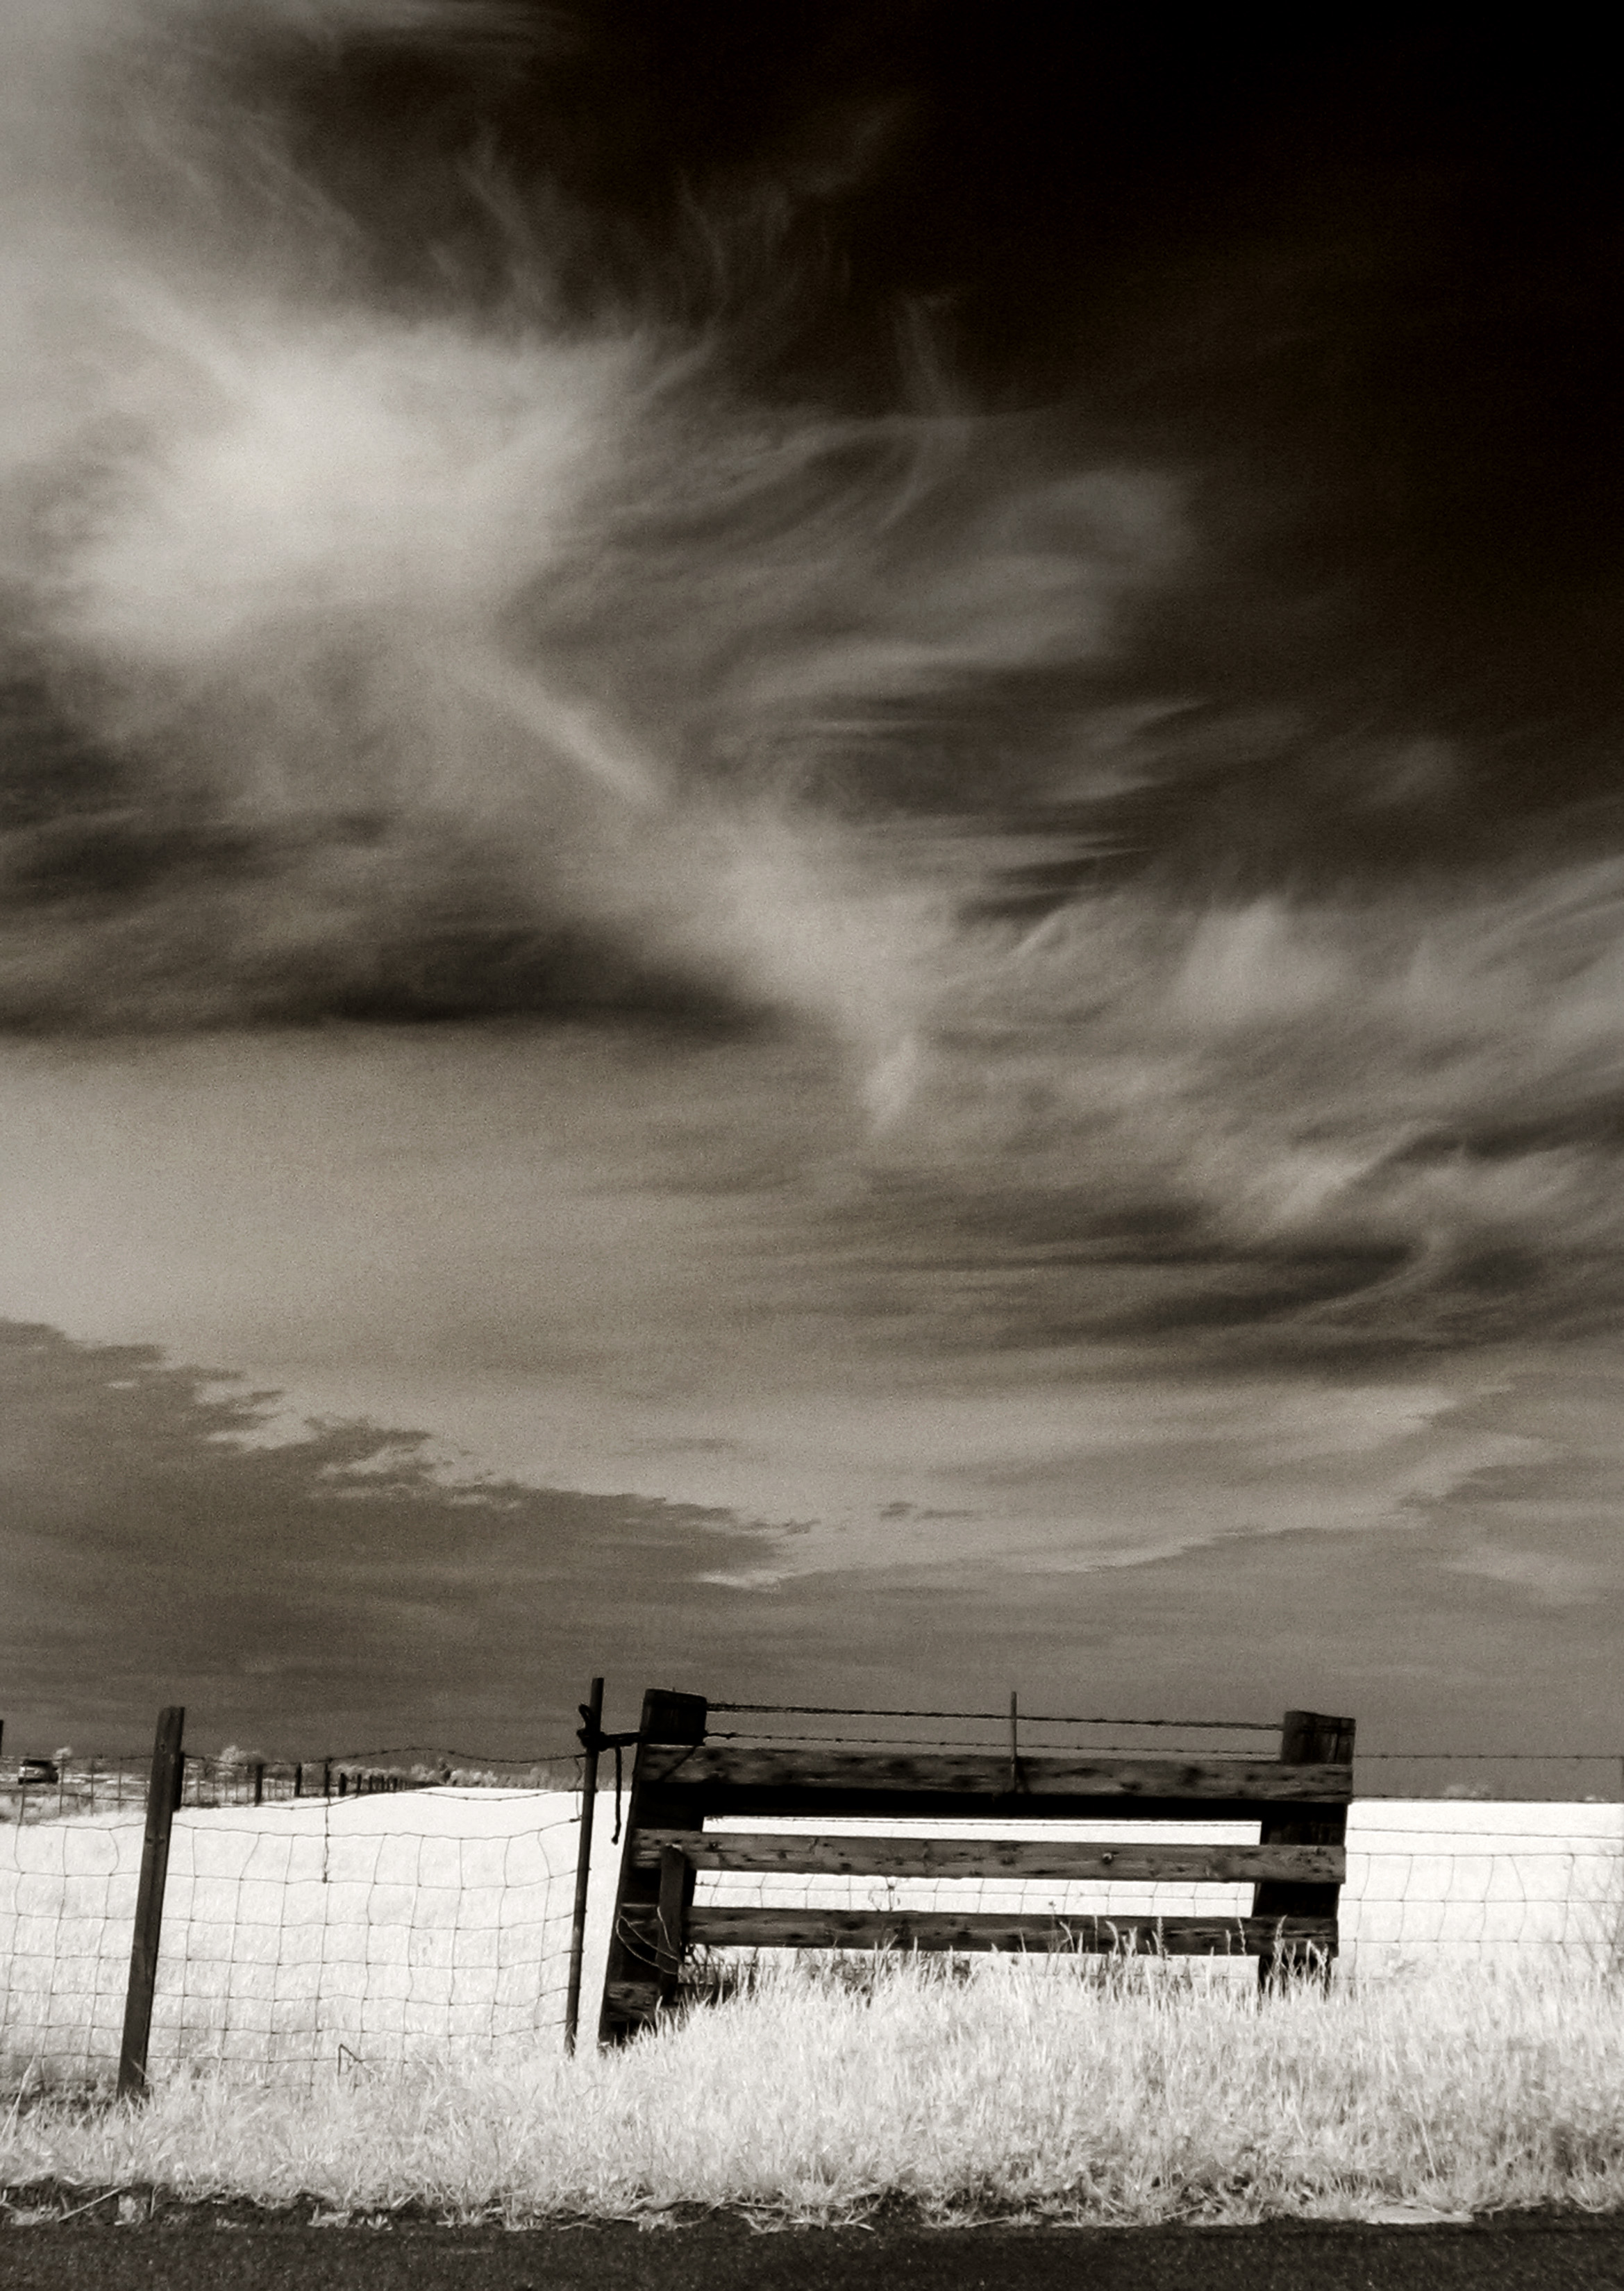
sea, snow, fence, cloud, black and white, sky, mist, white, sunlight, morning, wave, wind, rural, reflection, weather, darkness, black, monochrome, california, clouds, solano, infrared, meteorological phenomenon, monochrome photography, atmospheric phenomenon